Wagyl

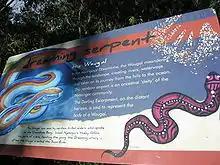
A sign depicting the Wagyl at Kings Park, Perth

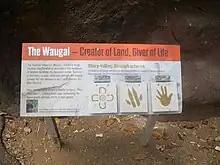
Information on the Wagyl at Perth Zoo

In Noongar mythology, stories about the Wagyl vary among the 14 different Noongar groups. Some groups state that the Wagyl is the ruler of the Earth and sky, and that it inhabits water sources. In contrast, others say it is simply the creator and maintainer of fresh water sources. However, in all Noongar groups it is a central figure and responsible for giving life or sustenance for life to the people who are the custodians of its land.